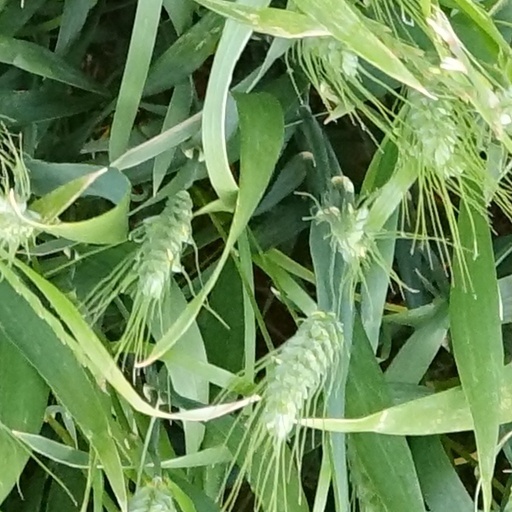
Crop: wheat